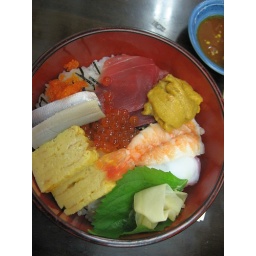
Fish bowl in Tokyo fish market